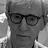
Emotion: neutral